Oru Kuttanadan Blog

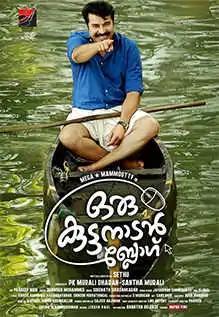
Poster

Oru Kuttanadan Blog is an Indian Malayalam language comedy film directed and written by Sethu. The film marks Sethu's directorial debut and stars Mammootty, Shamna Kasim, Raai Laxmi, Anu Sithara, Ananya, Adil Ibrahim, Sunny Wayne, Jacob Gregory, Lalu Alex and Nedumudi Venu. The background music was composed by Bijibal. The story is set in the backdrop of Kuttanad. The film was released on 14 September 2018. and it was a disaster in the theatre because of poor screenplay and casting.